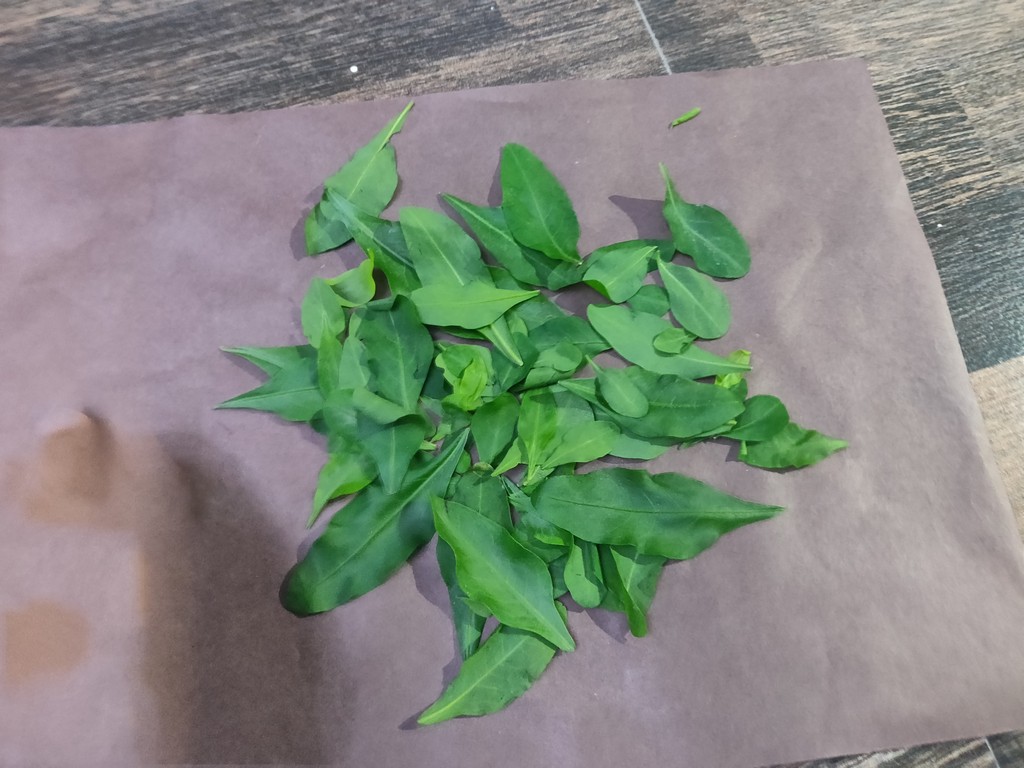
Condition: Healthy
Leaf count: multiple
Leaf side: unknown